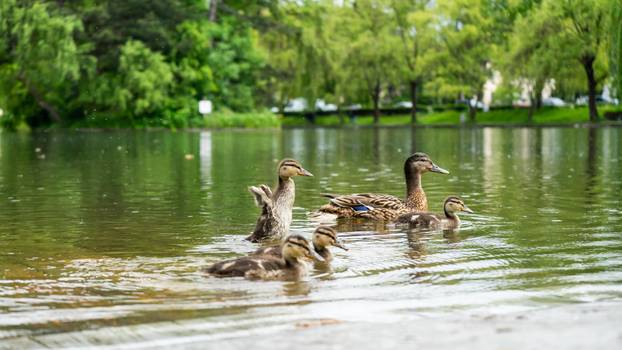
Label: No Watermark